Cuisine of Basilicata

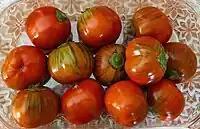
Melanzana rossa di Rotonda

Typical fruits of the region are Pear Lady of Sinni Valley, Pink Fig of Pisticci, strawberries "Sabrosa" and "Candonga", and orange Staccia of Metapontino. Common types of dried fruits are almonds, pistachios (the ones from Stigliano are well known) and chestnuts, in particular those of Vulture such as the marroncino of Melfi which are a central ingredient of first and second courses, desserts, liqueurs and sought after by the processing industries for the preparation of marron glacé.